Count Alphonse de Toulouse-Lautrec Montfa

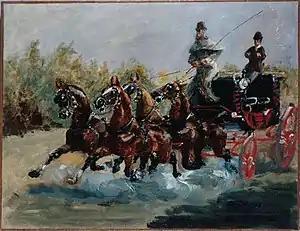
"Count Alphonse de Toulouse-Lautrec Driving His Mail-Coach" (1881).

Comte Alphonse de Toulouse-Lautrec Montfa (1838–1913) was a French aristocrat. A noted eccentric and fancier of horses, hawks, hunting, and kites, he was a "man out of time", whose vast wealth and royal connections allowed him to ignore convention.